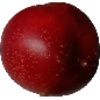
Label: Nectarine 1